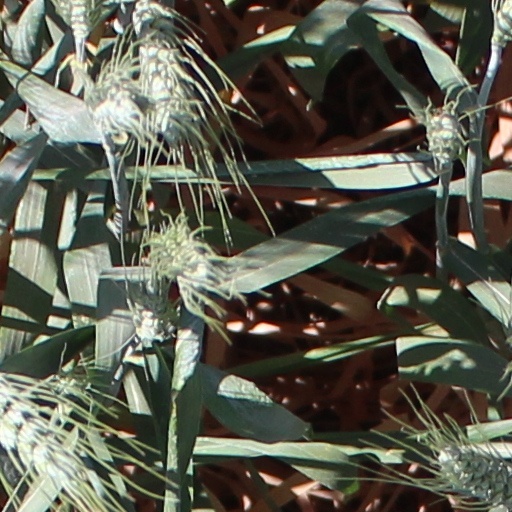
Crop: wheat